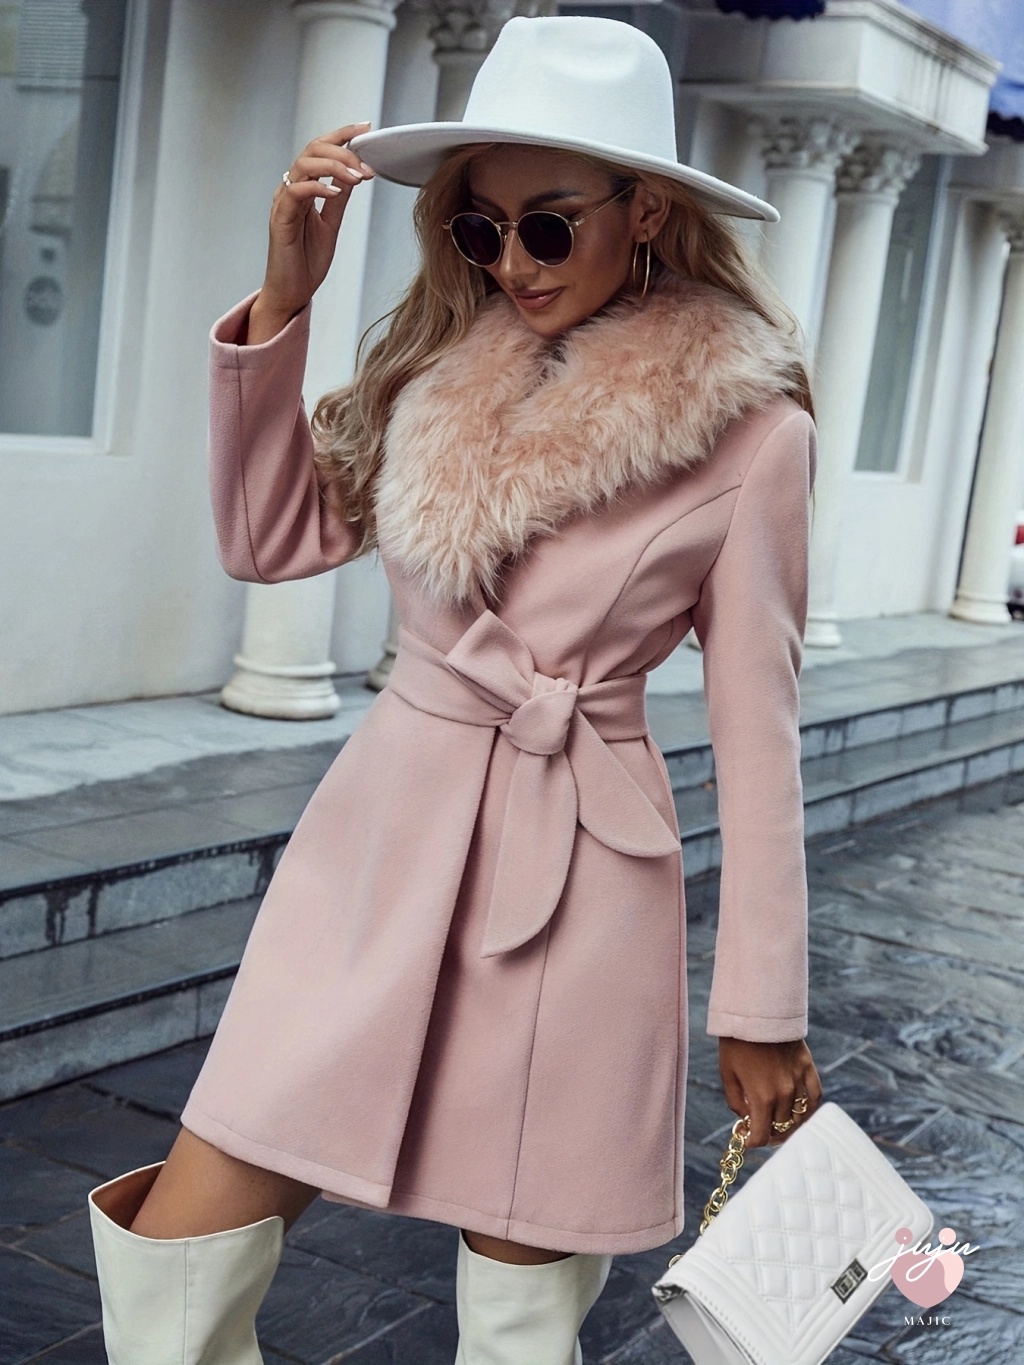
Juju Majic™ - Fluffy
Overview: Experience the ultimate comfort and luxury with Juju Majic™ - the perfect fluffy robe for all your relaxation needs. Made with 100% polyester material, this robe is designed to provide you with the utmost softness and coziness. Key Selling Points: 1. Luxurious and fluffy material for ultimate comfort 2. Elegant style and regular fit for a chic look 3. Easy care instructions for convenience Specification/Features: - Composition: 100% Polyester - Material: Polyester - Details: Belt - Patterned: Solid color - Fabric: Non-Stretch - Placket Type: Placket - Care Instructions: Machine wash, do not dry clean - Style: Elegant - Fit Type: Regular - Fabric Elasticity: No Elasticity - Printing Type: No Printing - Weaving Method: Woven - Item ID: DL24163 - Details: Soft and fluffy material for ultimate comfort and relaxation.
Brand: Juju Majic™
Category: Apparel & Accessories > Clothing > Sleepwear & Loungewear > Robes